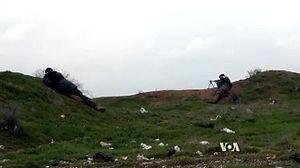
Combattants du Conseil militaire syriaque (MFS), près de Tal Tamer, 26 février 2015.
La bataille de Tall Tamer se déroule lors de la guerre civile syrienne. Elle débute le 23 février 2015, par une offensive des forces de l'État islamique contre plusieurs villages au sud de la ville de Tall Tamer, dans la région du Khaddour, peuplée d'Assyriens et de Chaldéens. Le 10 mars les djihadistes étendent leur attaque dans les villages au sud de Ras al-Aïn. Cependant, soutenues par les frappes aériennes de la coalition menée par les États-Unis, les forces kurdes et assyriennes finissent par reprendre le terrain perdu le 27 mai.